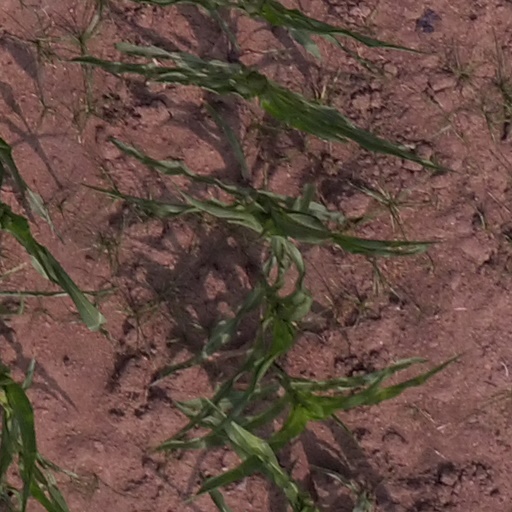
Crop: maize; corn